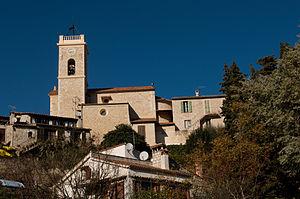
Église de La Gaude